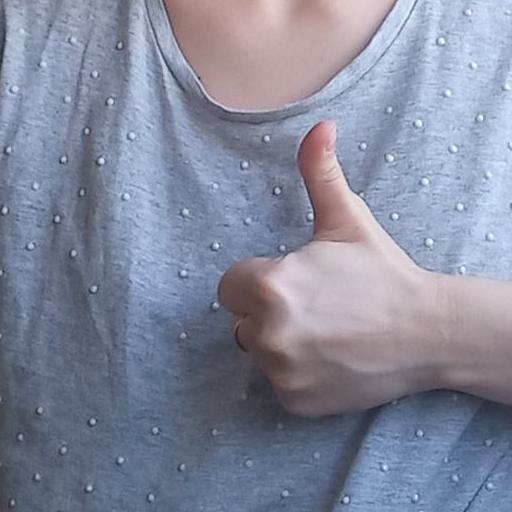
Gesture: like